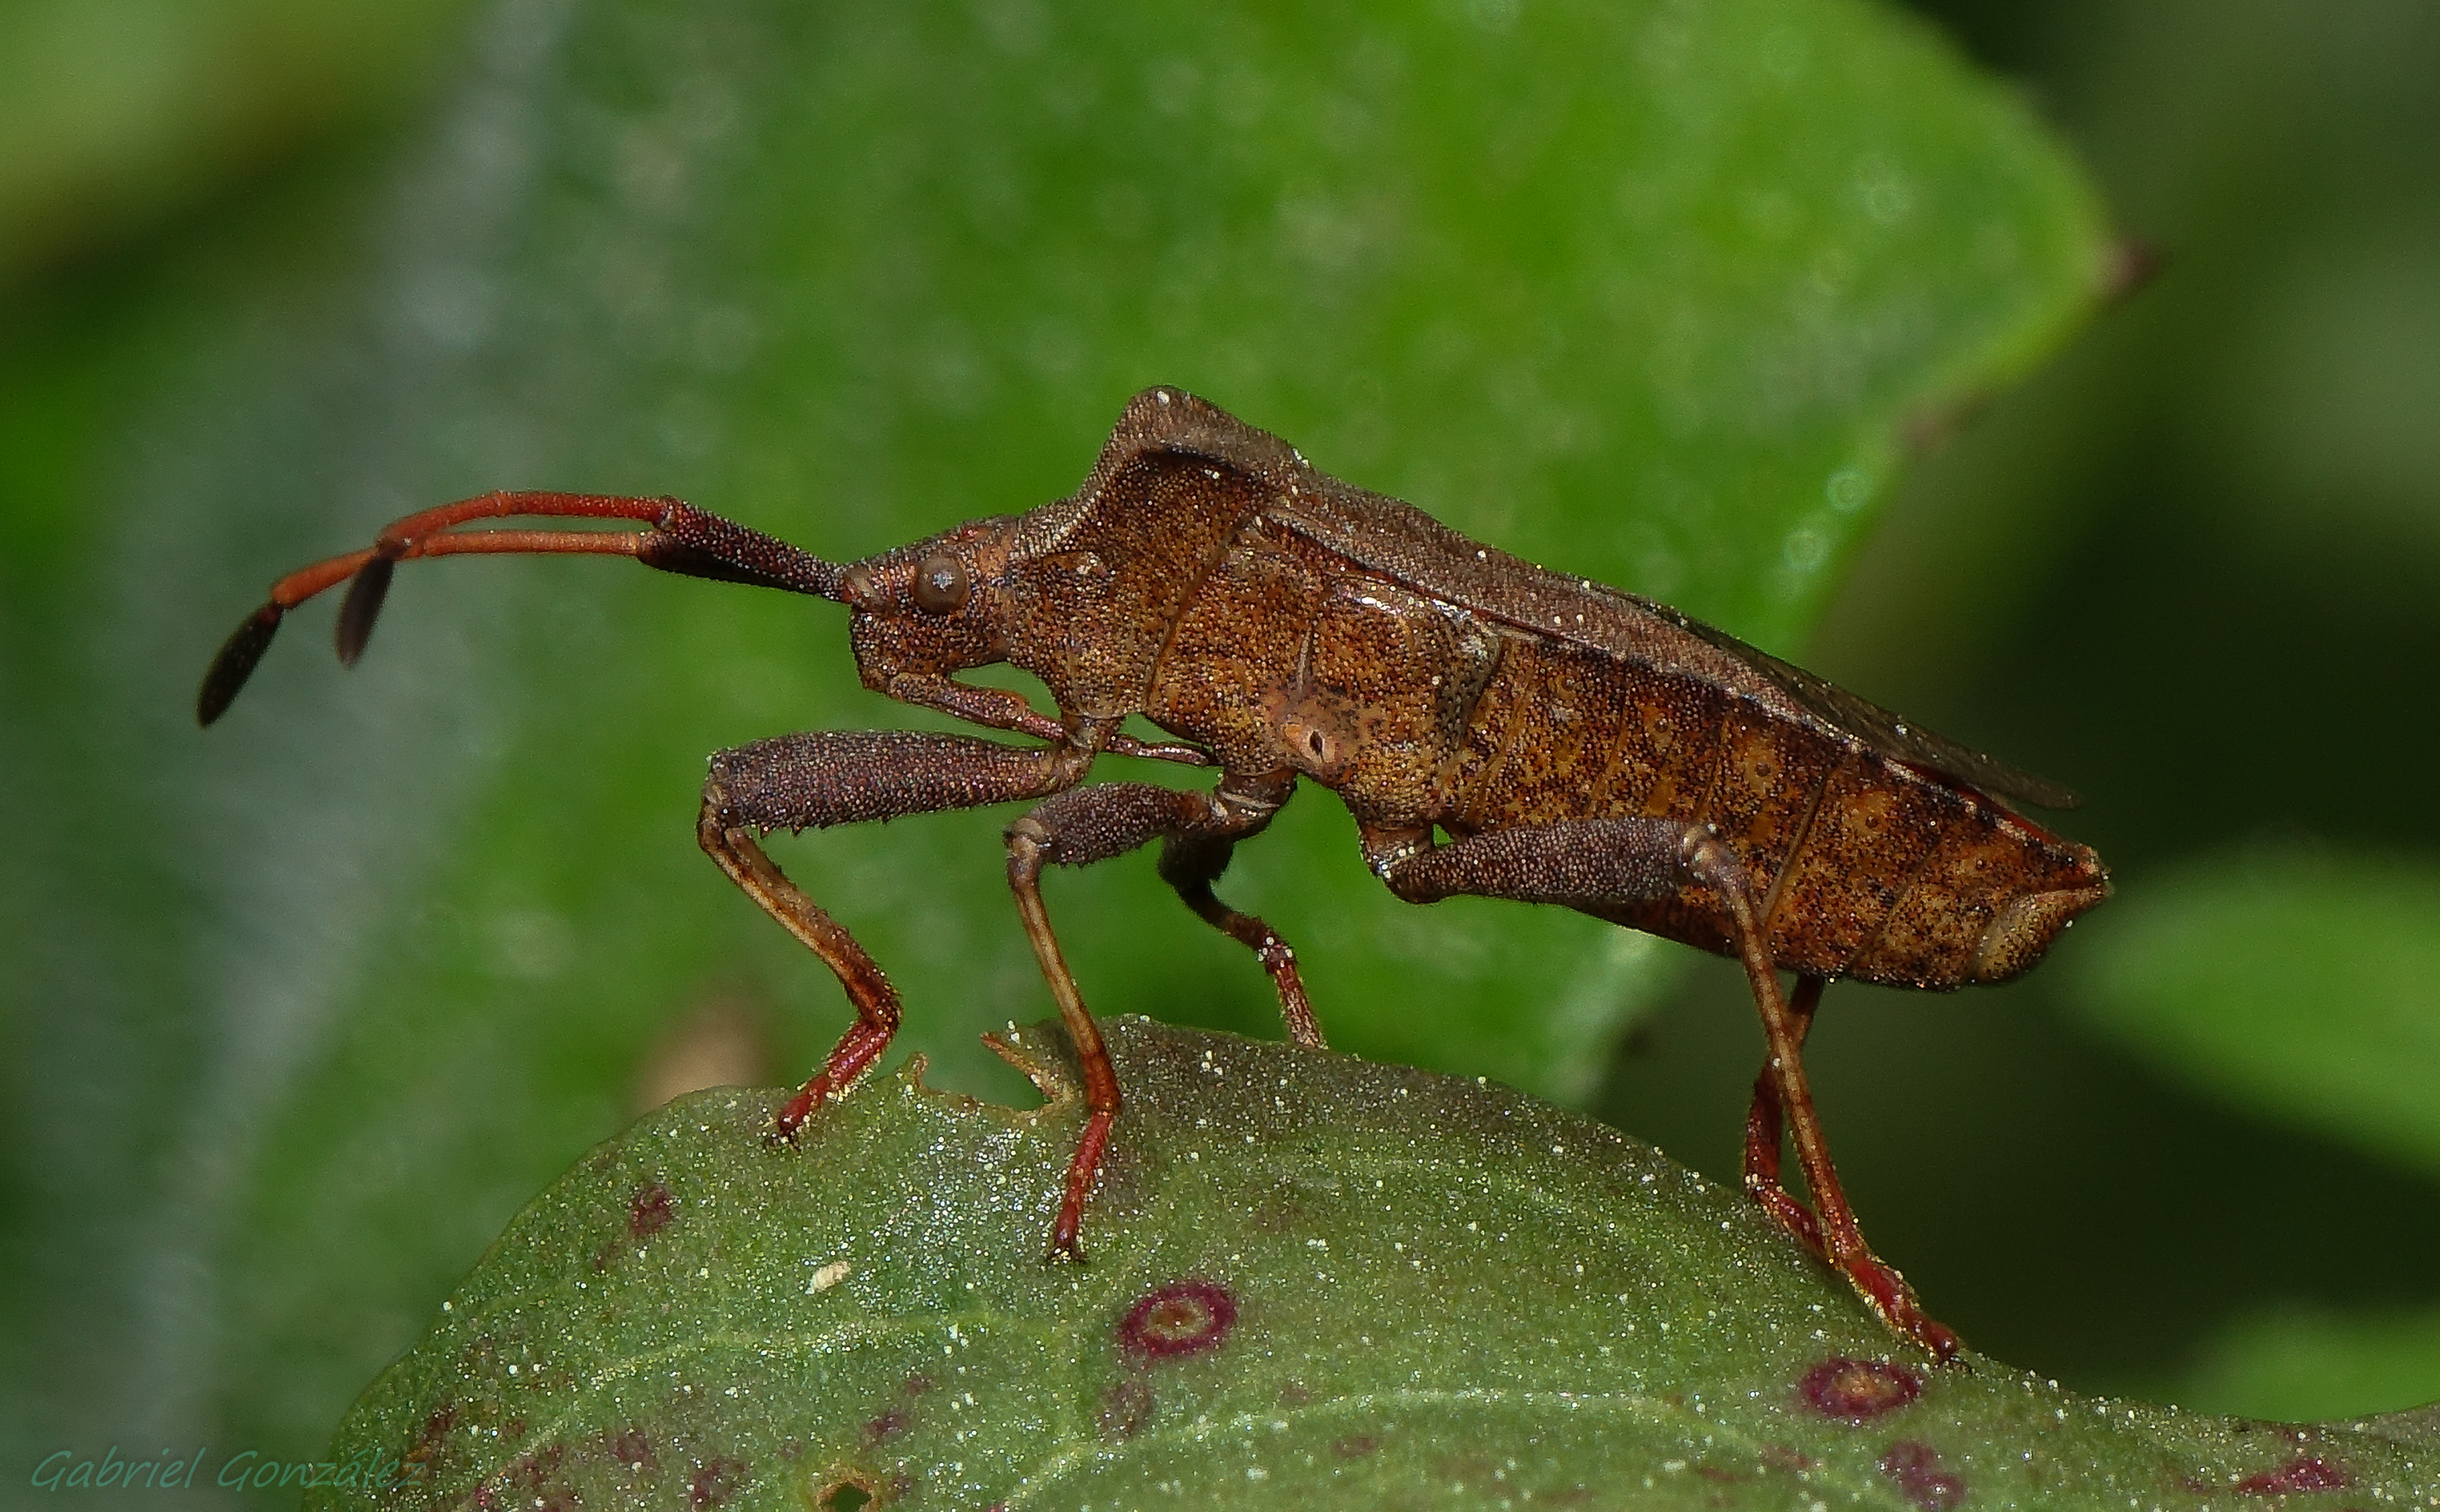
nature, photography, insect, macro, fauna, invertebrate, close up, animals, naturaleza, weevil, ggl1, gaby1, xovesphoto, animales, sonyrx10, rx10, marumi, gphoto, xelodegalicia, marumidhgmacro3, macro photography, arthropod, gabrielcoru a, leaf beetle, plant stem